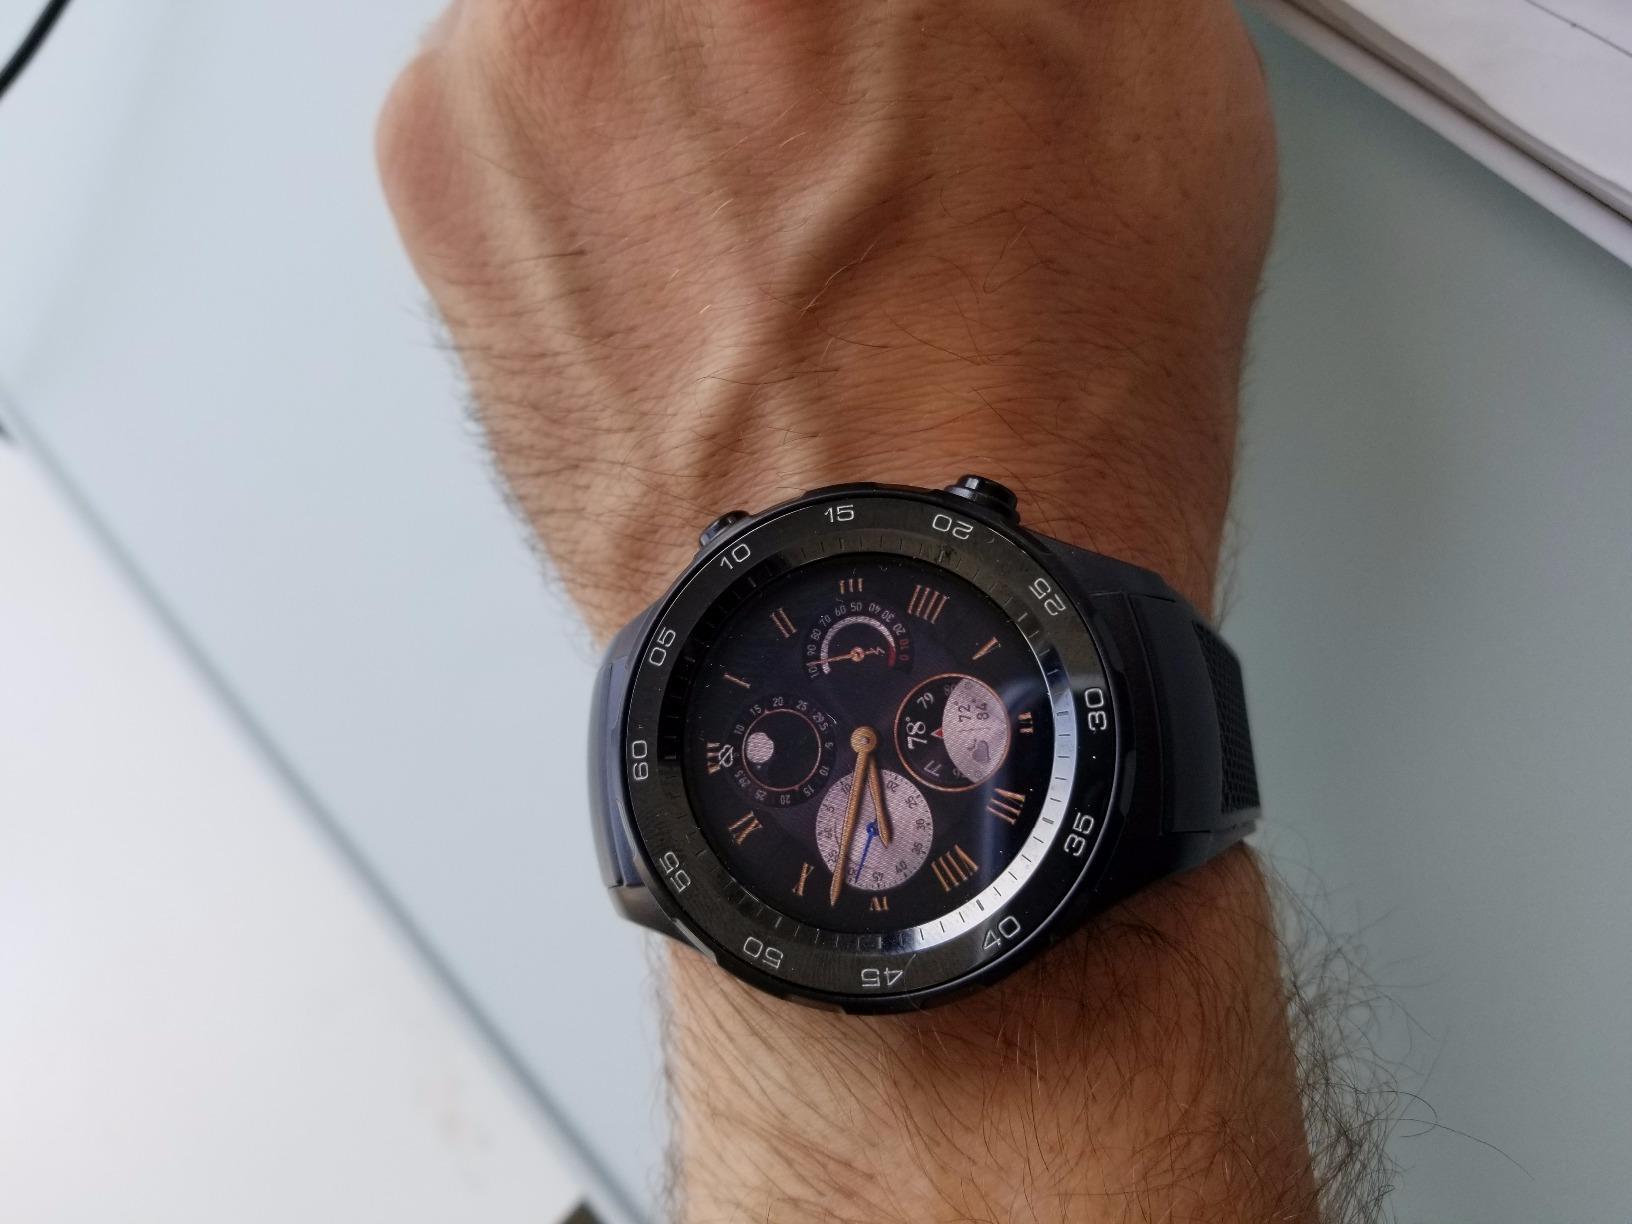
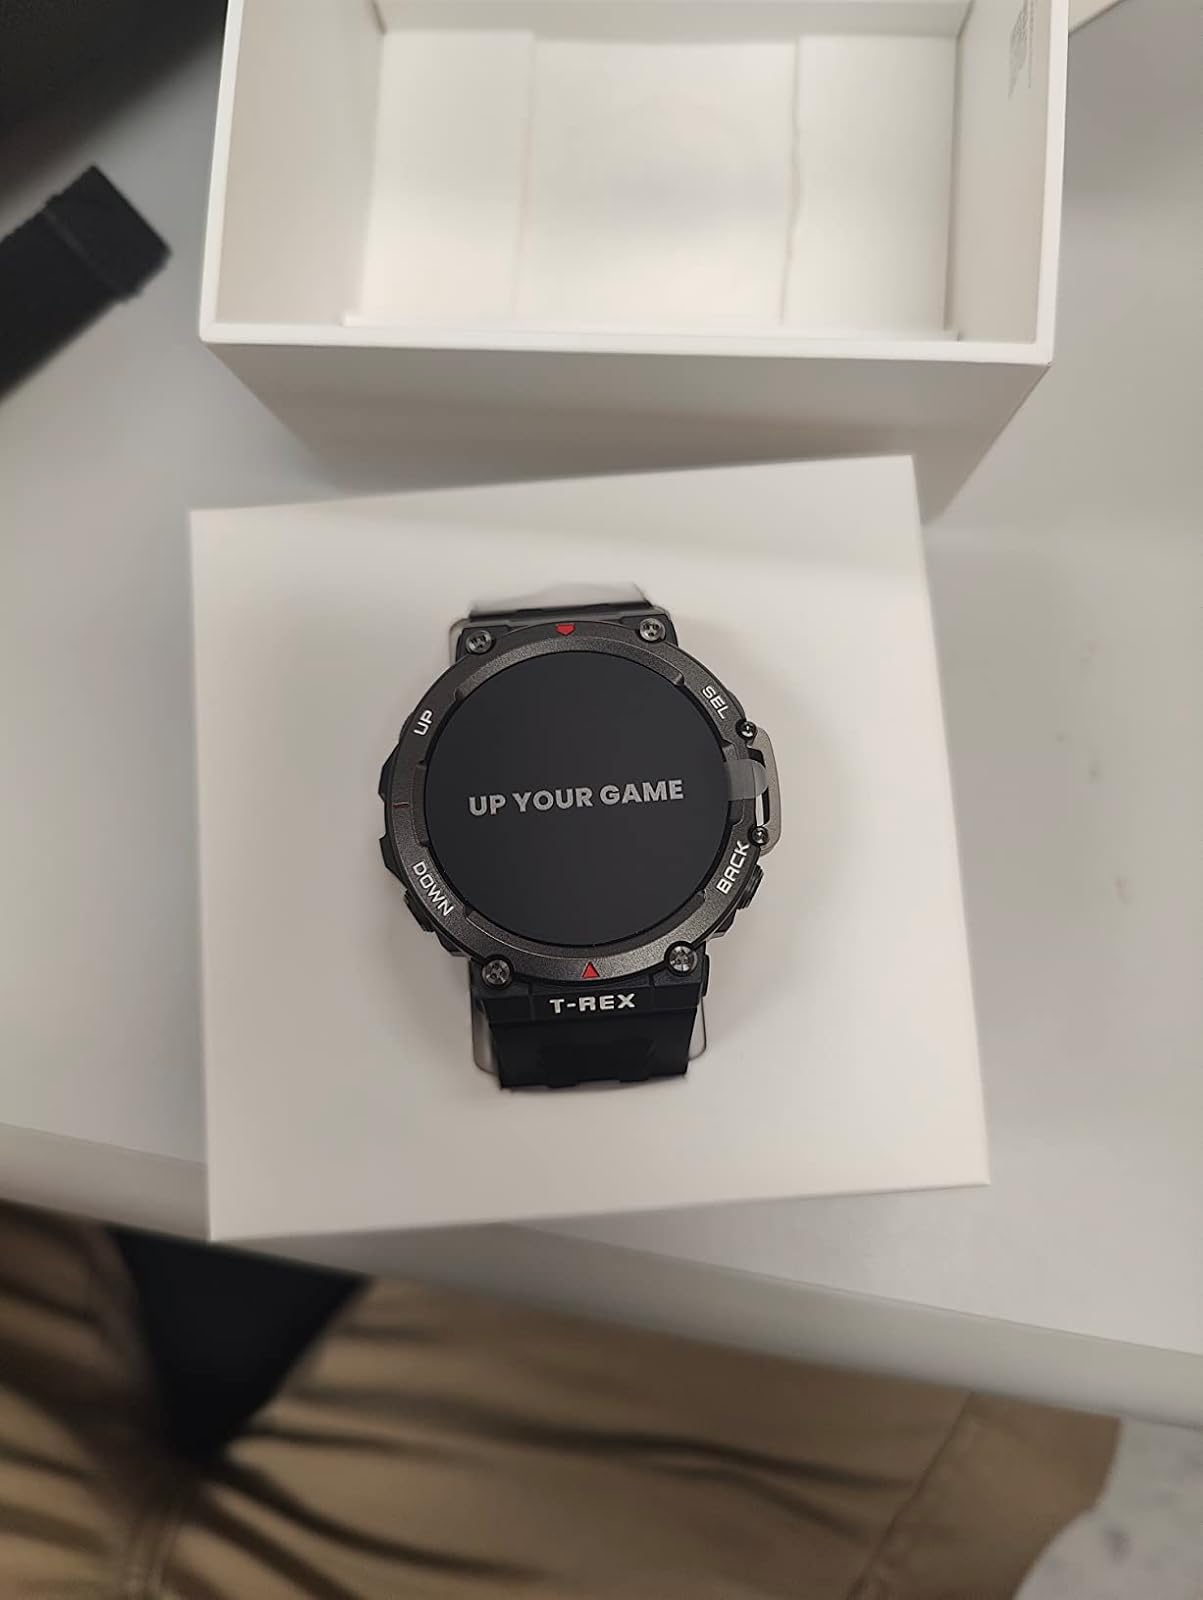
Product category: smartwatch
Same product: no